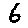
Label: 6